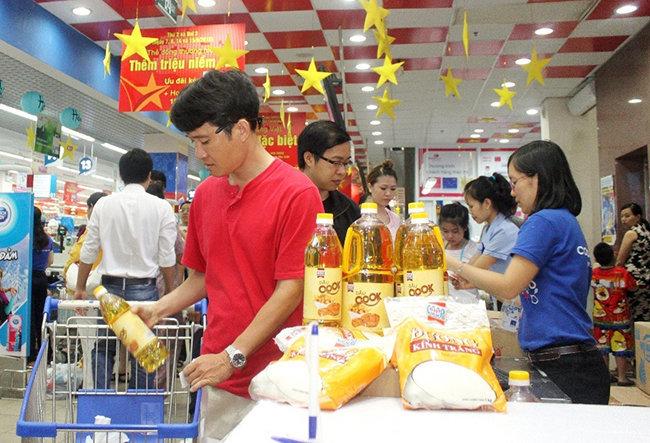
có một chai dầu đang được người đàn ông mặc áo đỏ bỏ vào chiếc xe đẩy siêu thị